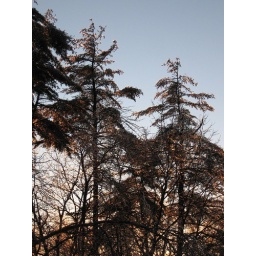
Hard to see, but the ice-rimmed needles on the pine trees are golden in the setting sun.